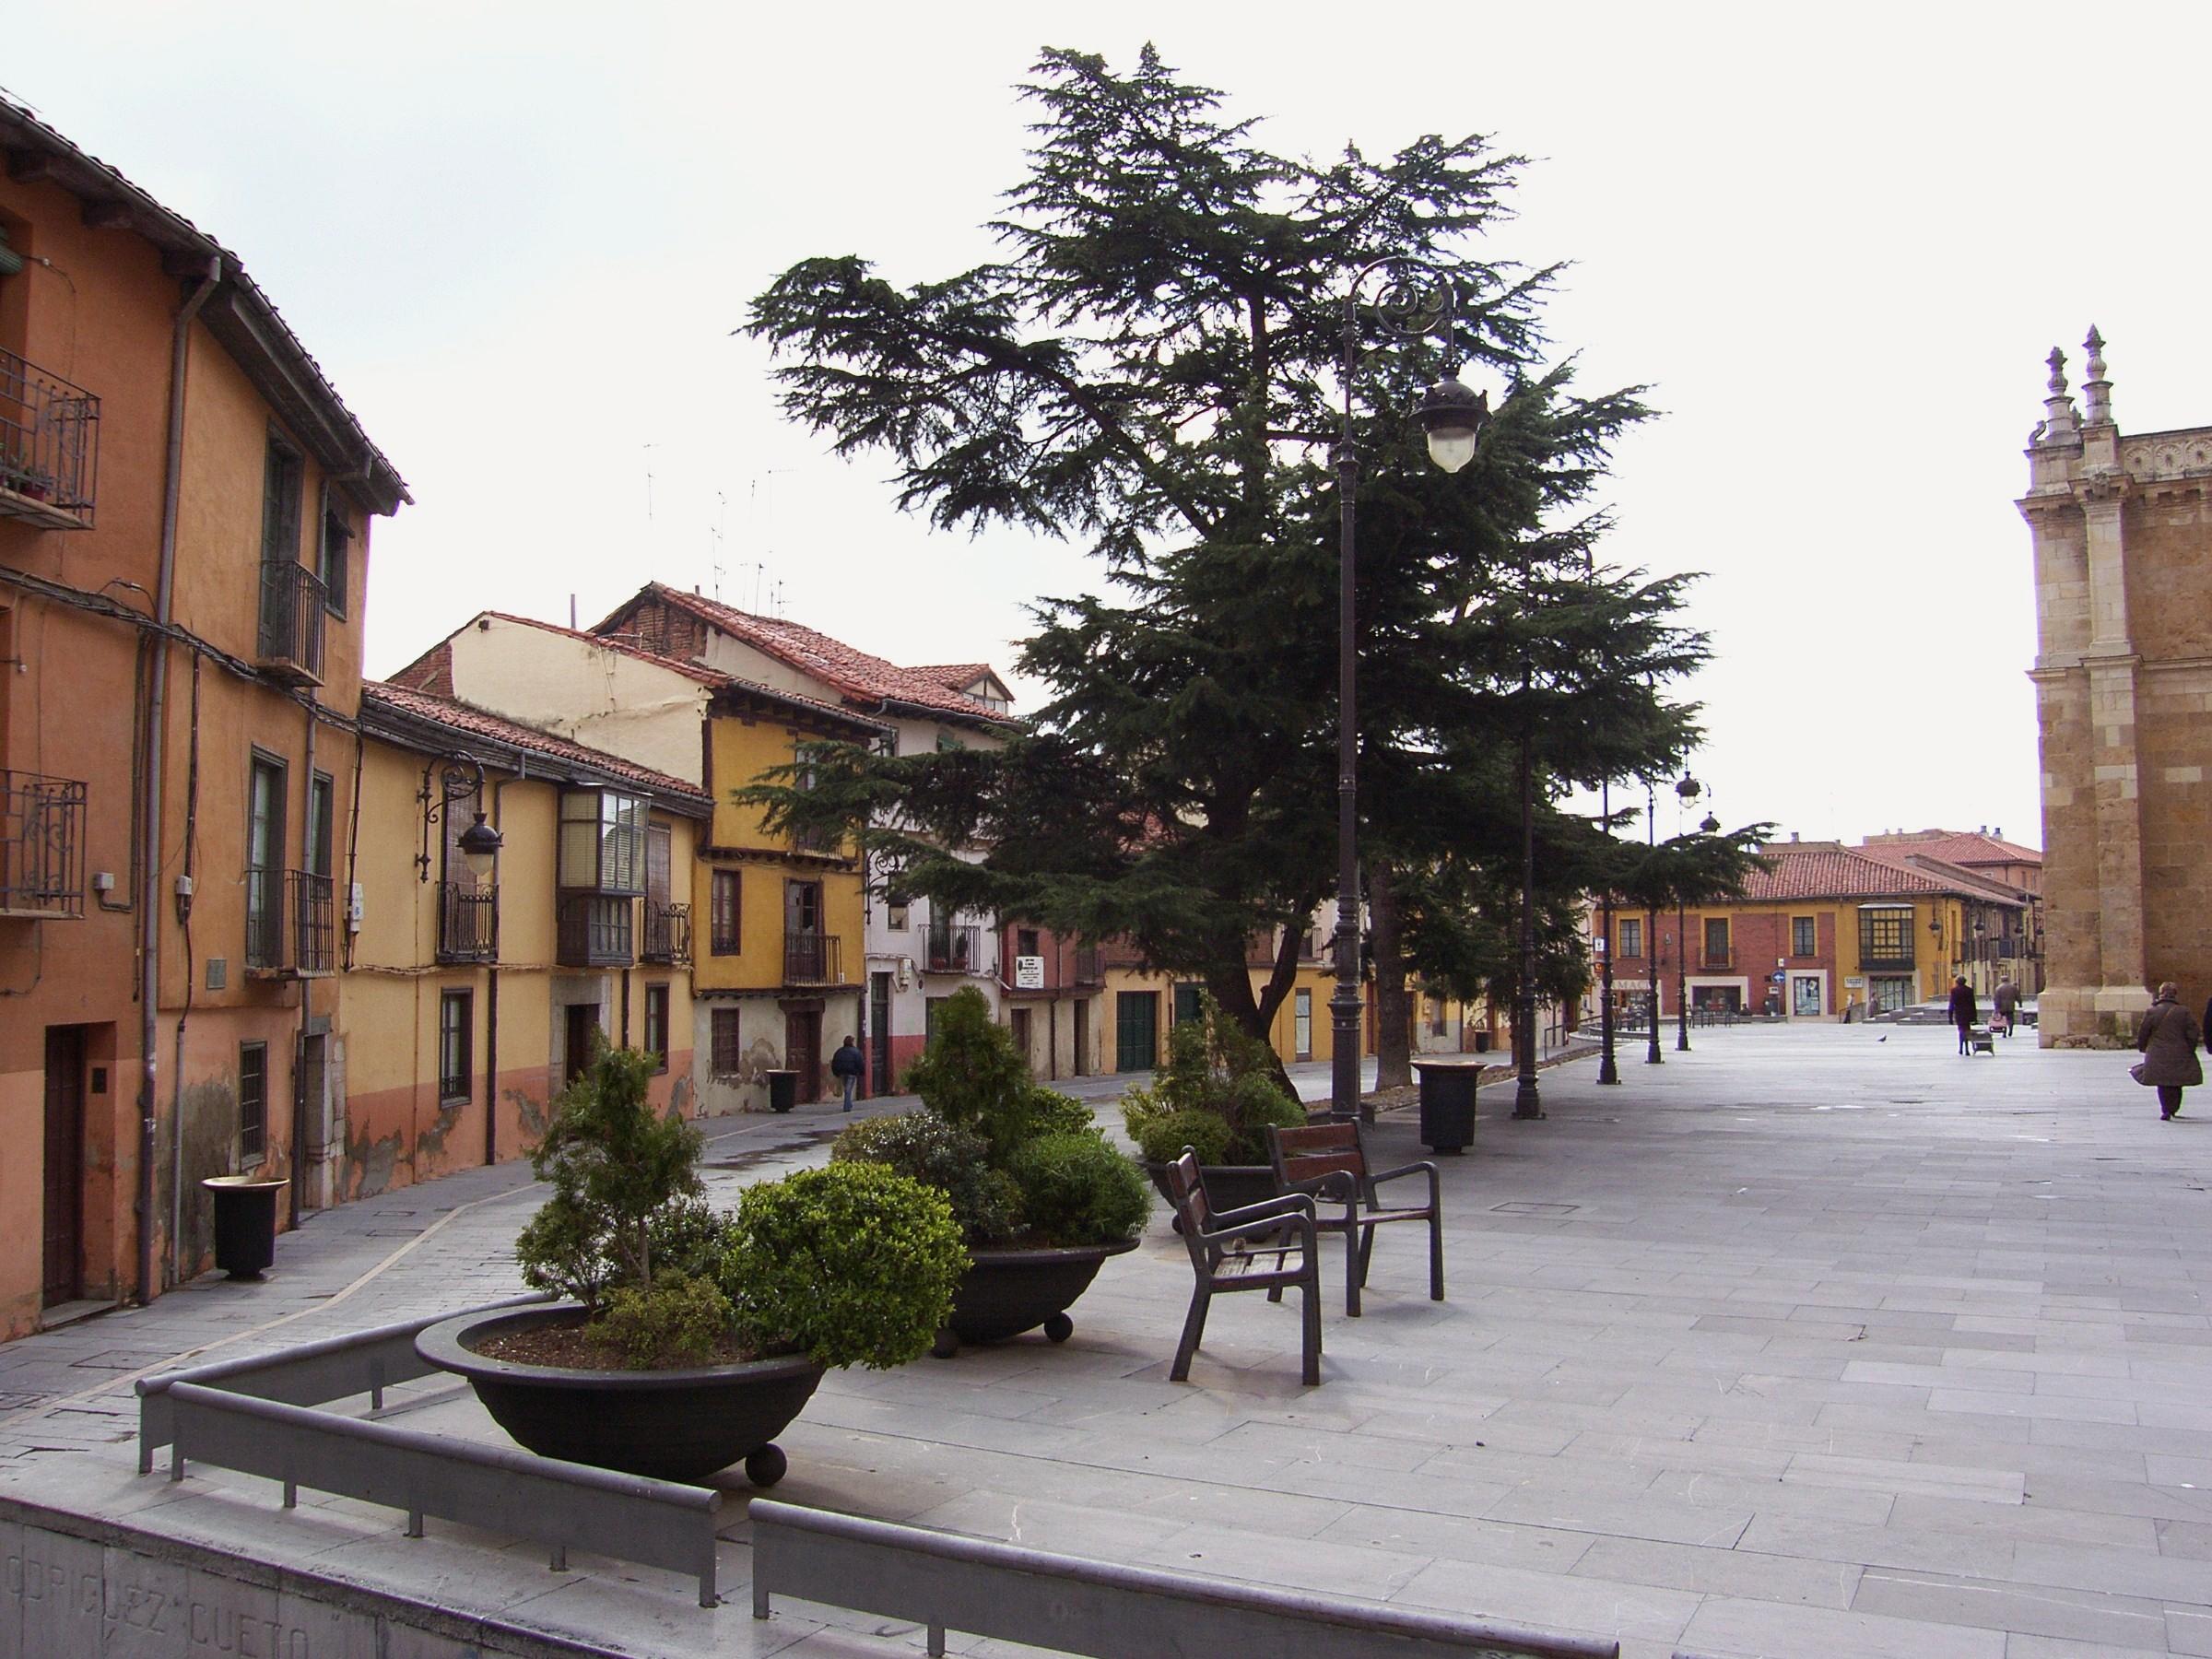
landscape, street, town, city, downtown, village, plaza, facade, property, public space, courtyard, leon, town square, estate, ggl1, spainscenary, neighbourhood, residential area, human settlement